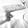
ASL letter: H